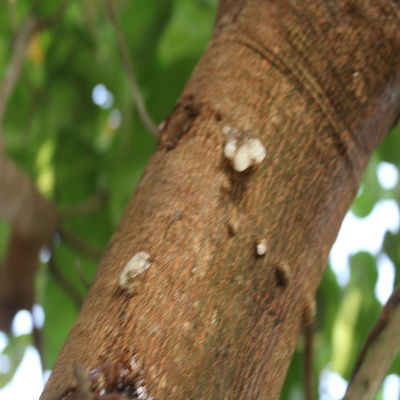
Crop: Cashew
Condition: gumosis